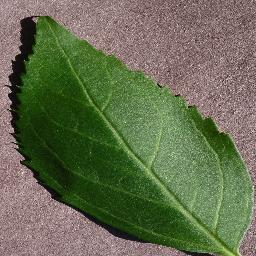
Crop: cherry
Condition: (including_sour)_healthy